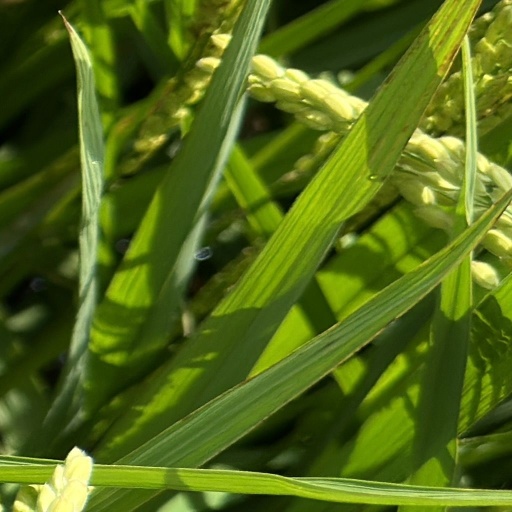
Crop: rice